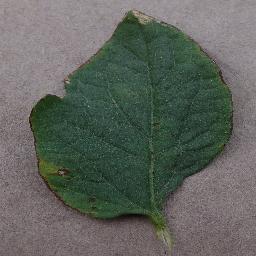
Label: Tomato___Bacterial_spot